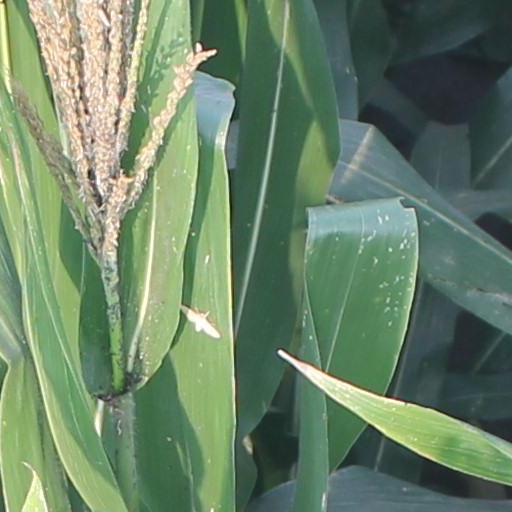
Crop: maize; corn